Ron van Niekerk

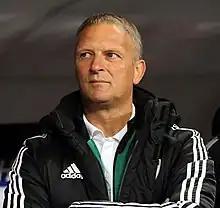

Ron van Niekerk (Russian: Ван Никерк; born 19 March 1956 in the Netherlands) is a Dutch retired footballer.